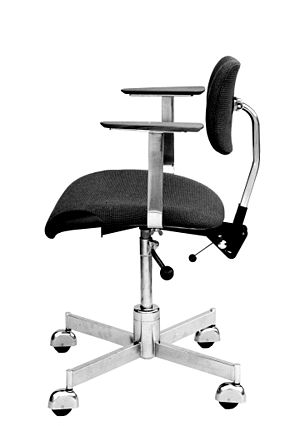
Vermund Larsen
Vermund Larsen designede den første stol i verden med gaspatron til højdejustering
Første stol i verden med højdeindstilling
Vermund Larsen var en dansk møbeldesigner og fabrikant.